Peugeot 408 (saloon)

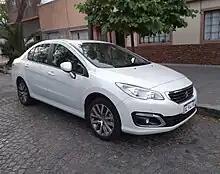
Peugeot 408, Argentina (facelift)

The first generation 408 continued in production in Latin America and Russia, with multiple facelifts and minor changes. Production in Argentina was halted in 2021.